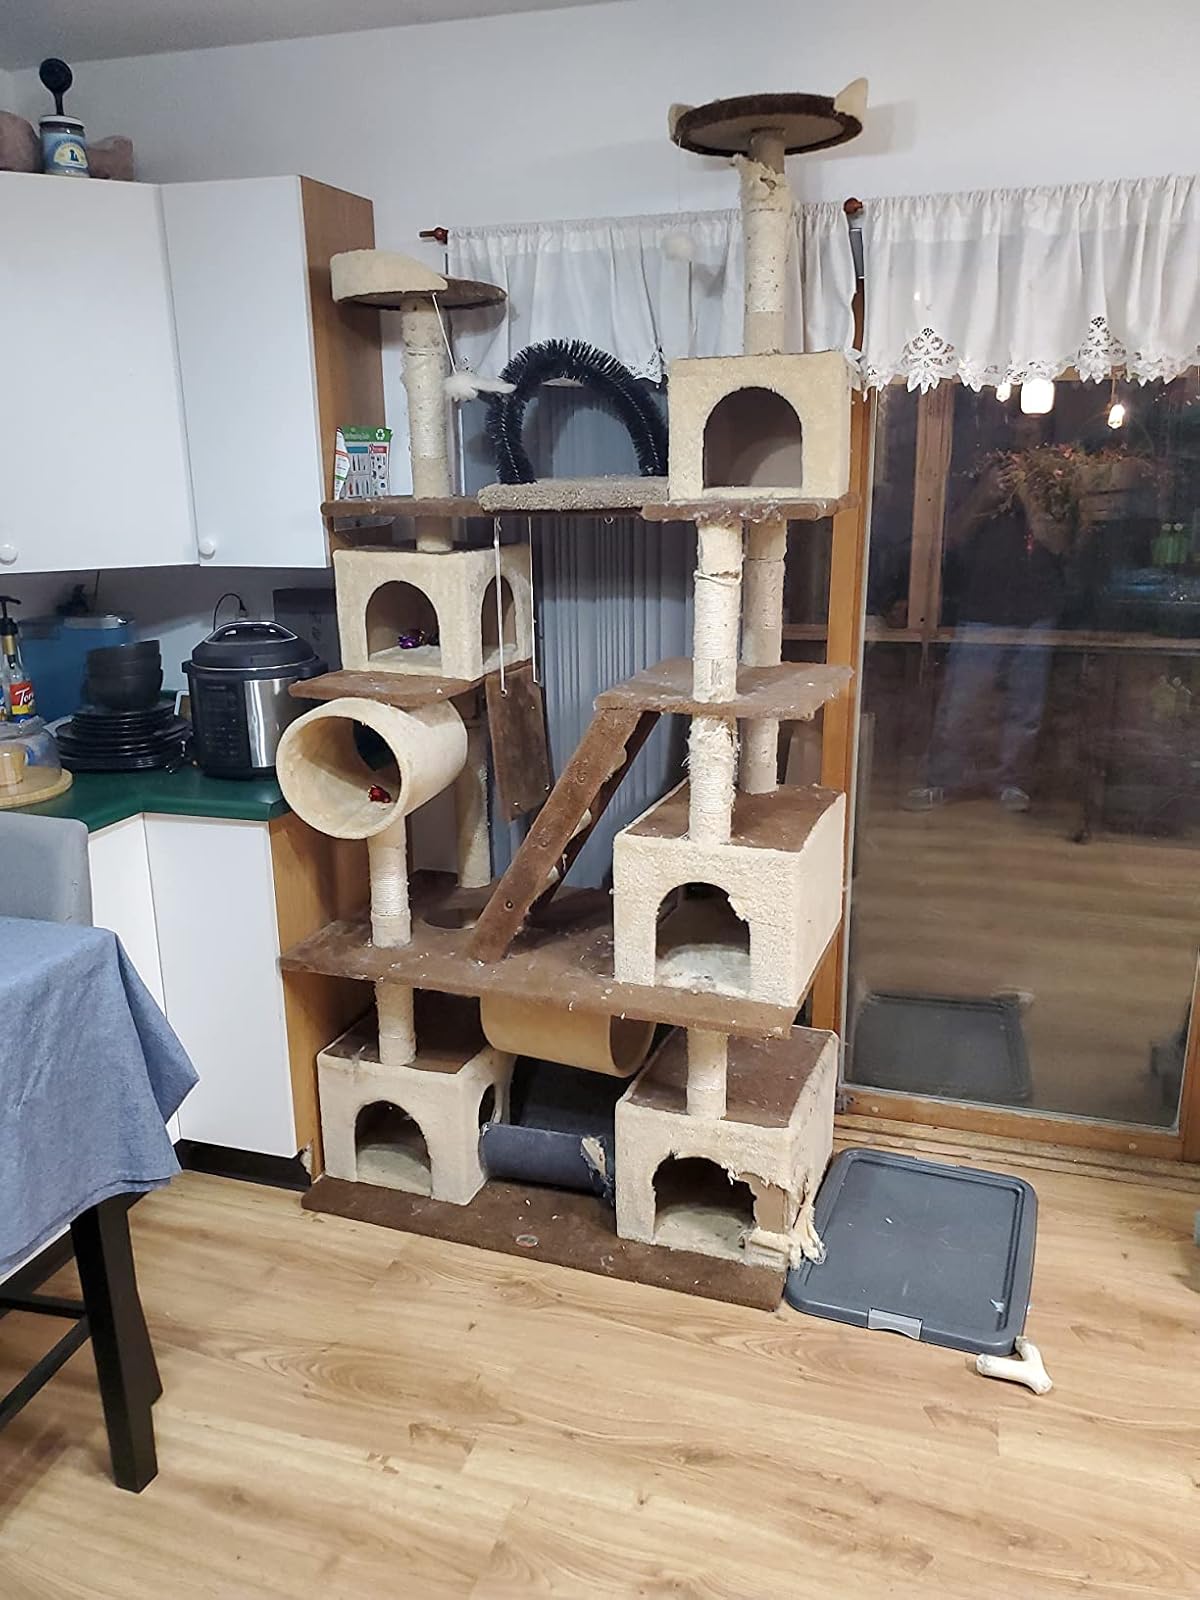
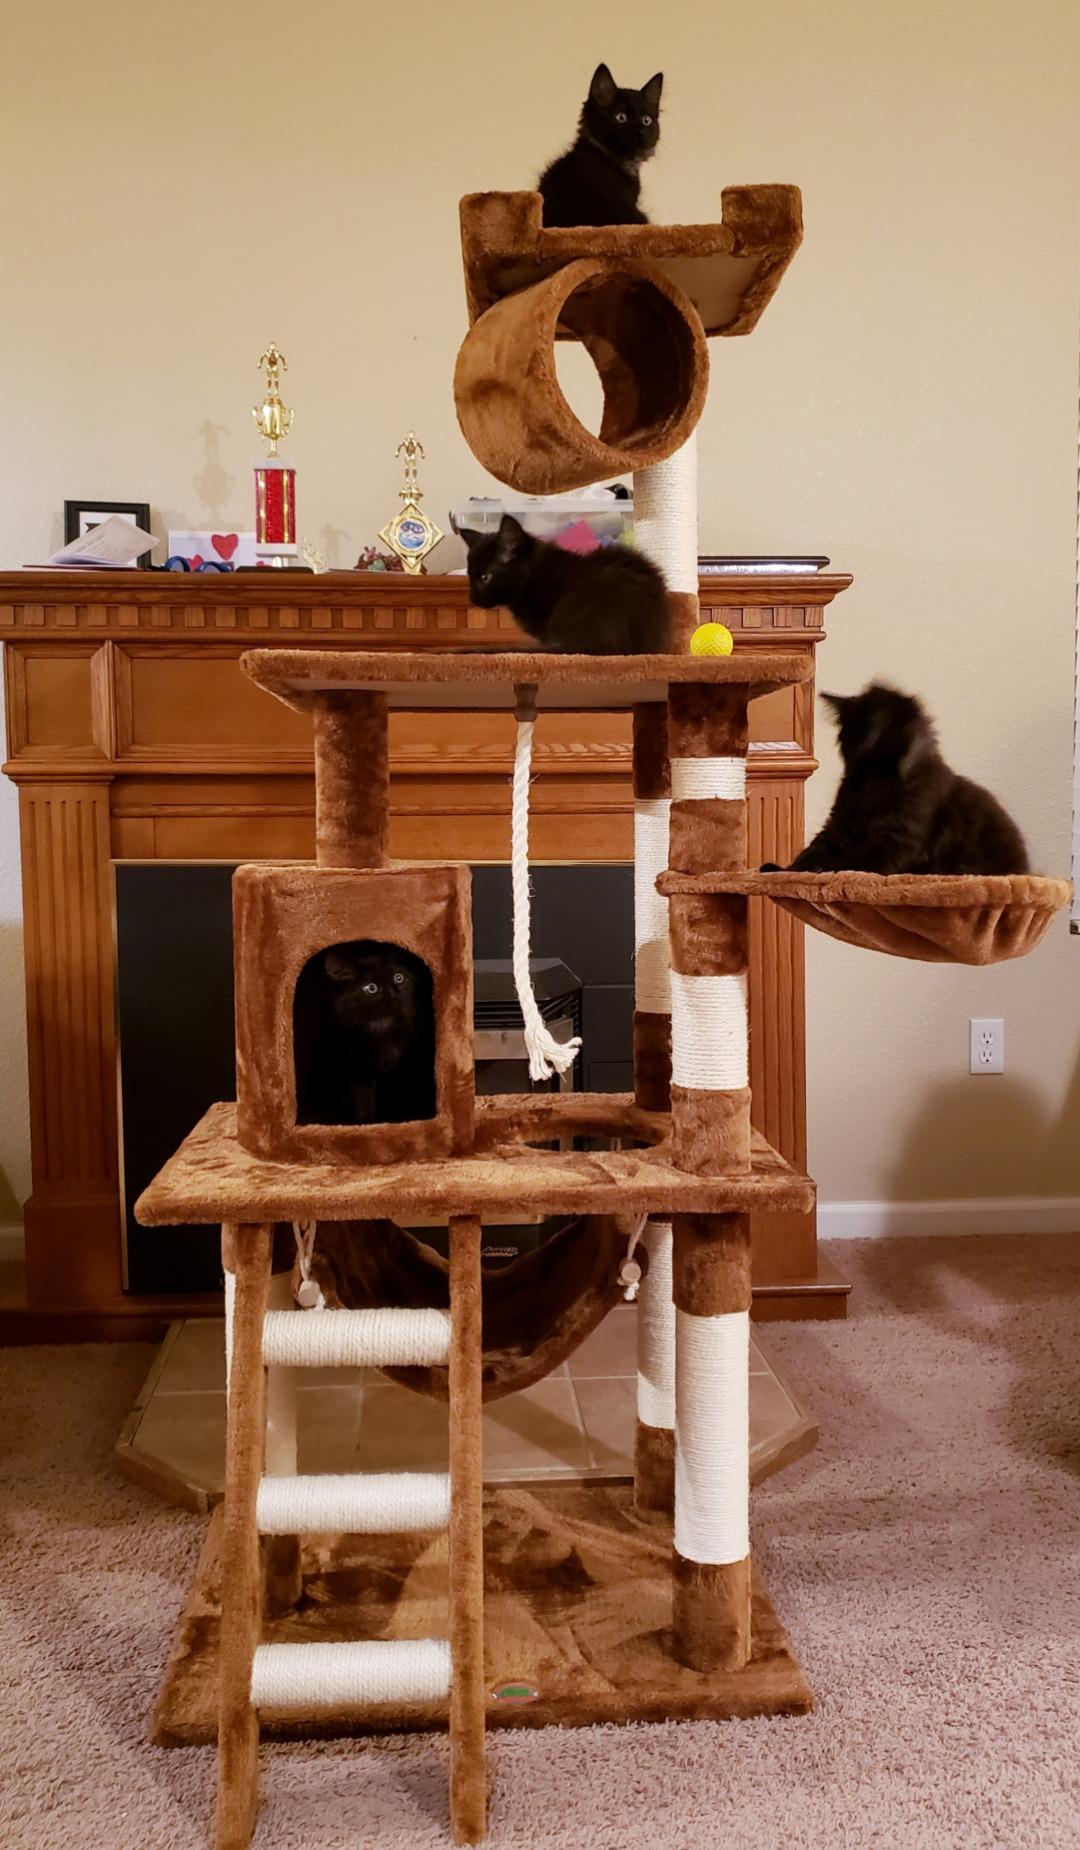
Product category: items_cat tree
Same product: no